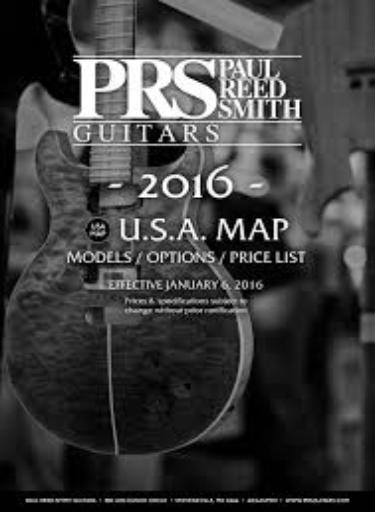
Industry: Leisure